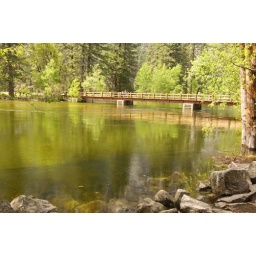
Notice the reflections in the water of both the bridge and the mountains